Metilde Viscontini Dembowski

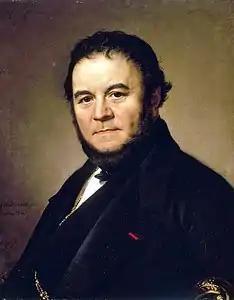
Stendhal.

Metilde is best known outside Italy as the great love of the French writer Stendhal (Marie-Henri Beyle). Stendhal met her in Milan in 1818 and became infatuated, pursuing her for years despite her lack of reciprocal feelings. His obsession with Metilde inspired his treatise "De l'amour" (1822), which explores the psychology of romantic love and is considered a foundational text in the literature of passion.